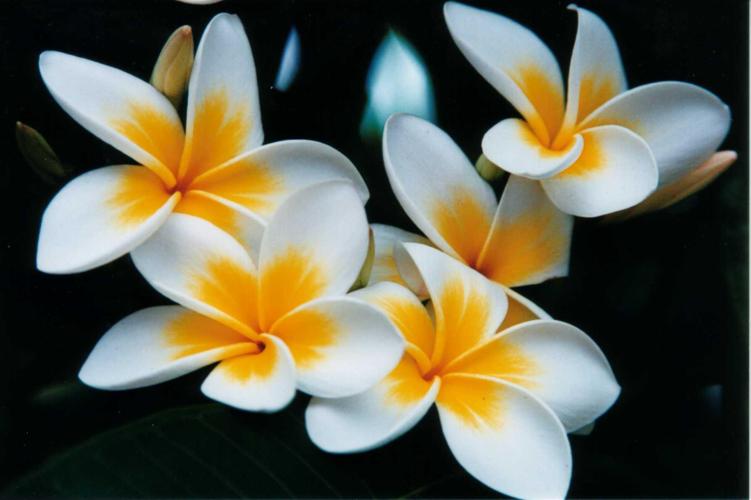
Label: frangipani